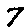
Label: 7